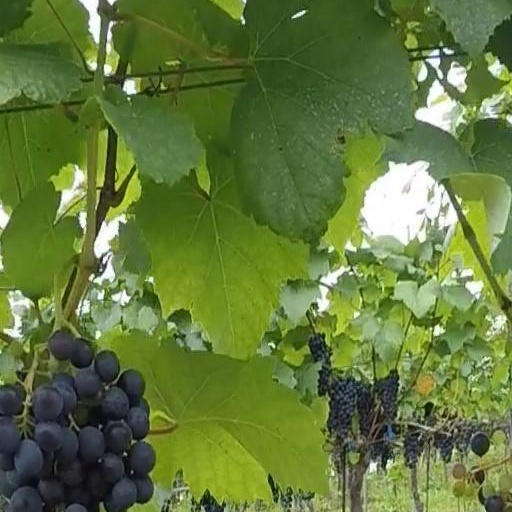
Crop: grape